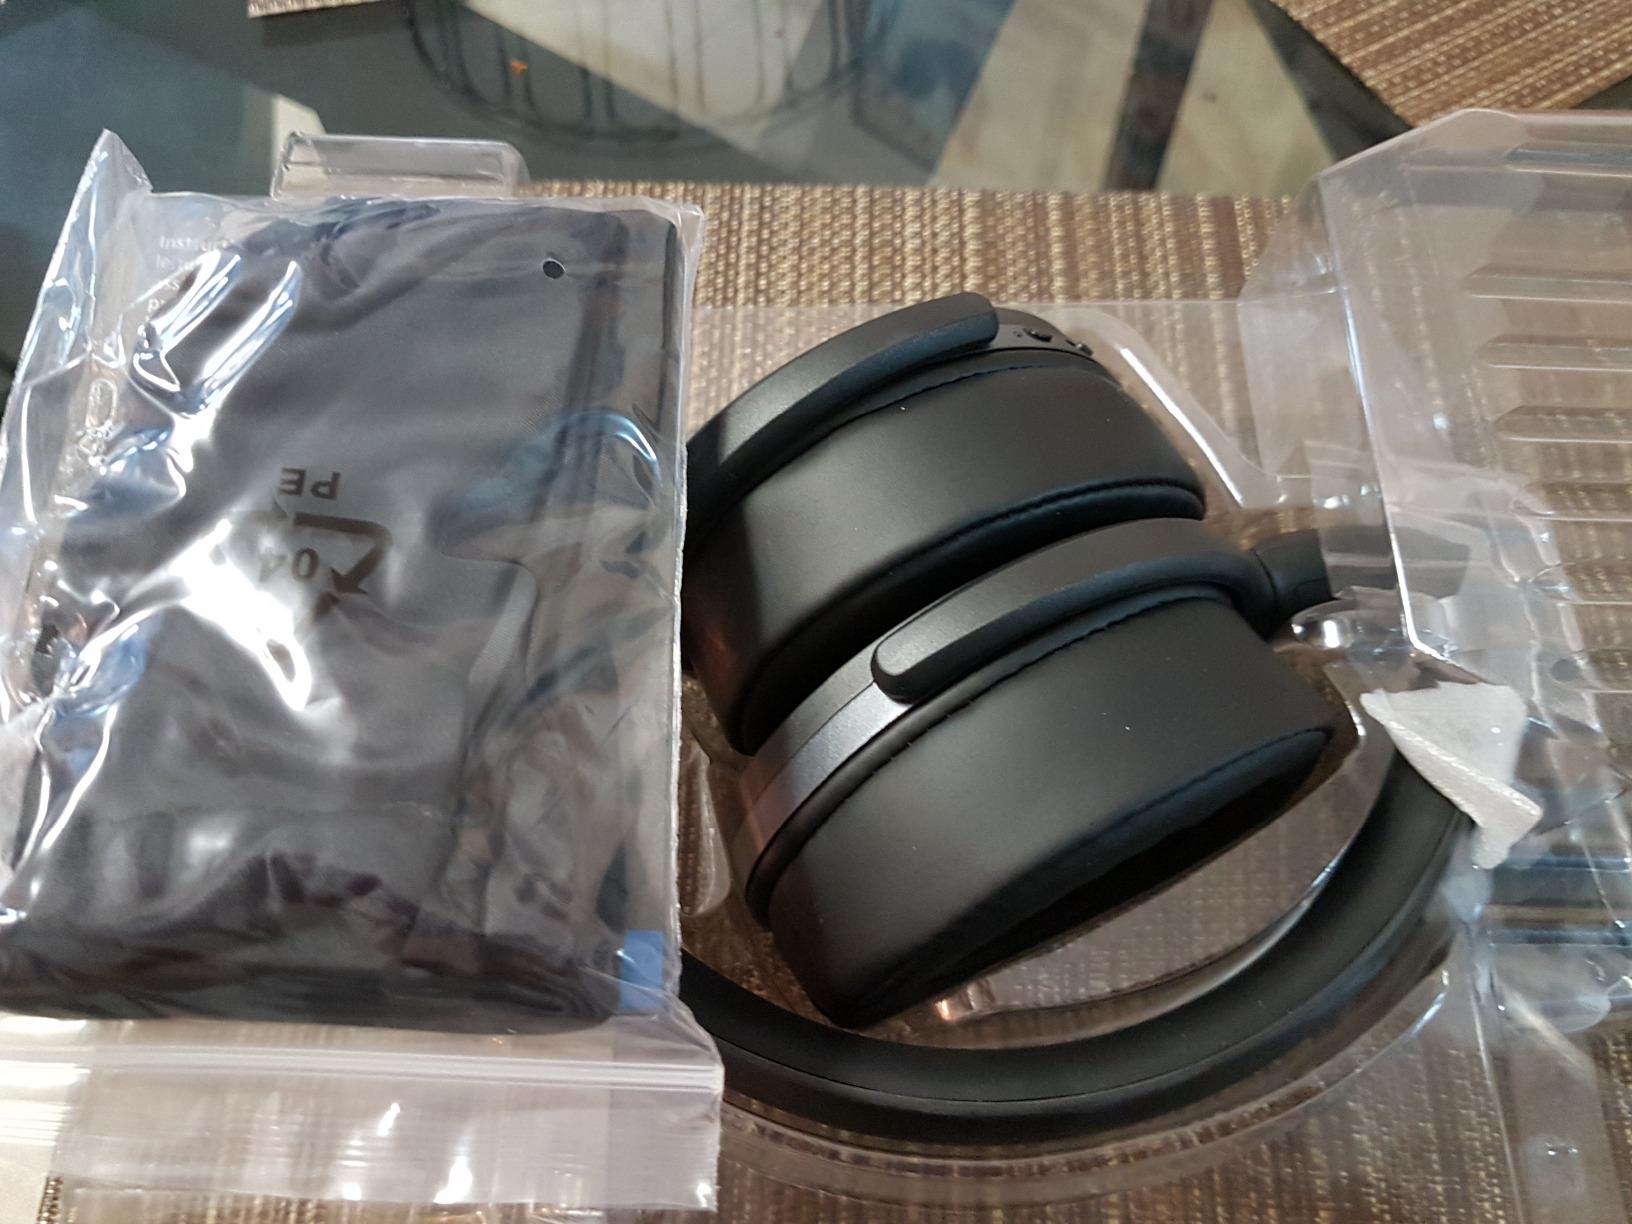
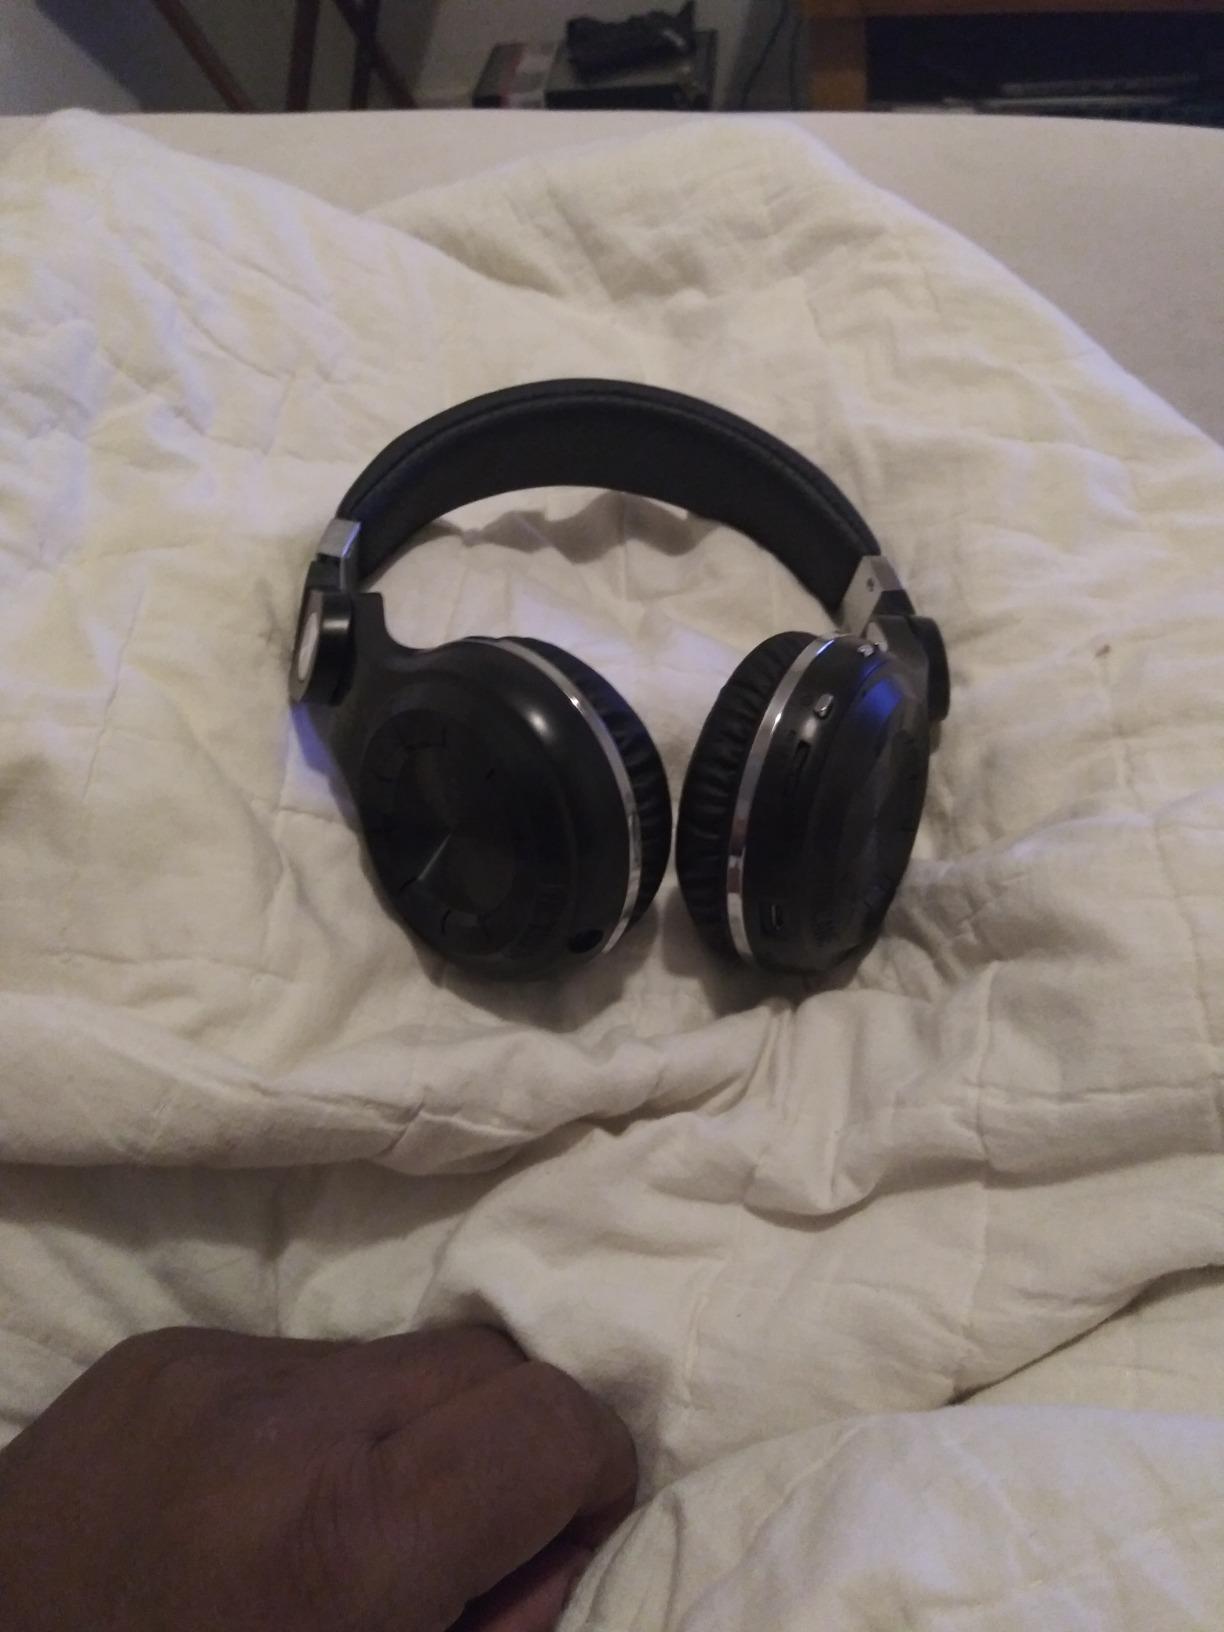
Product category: headphones
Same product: no